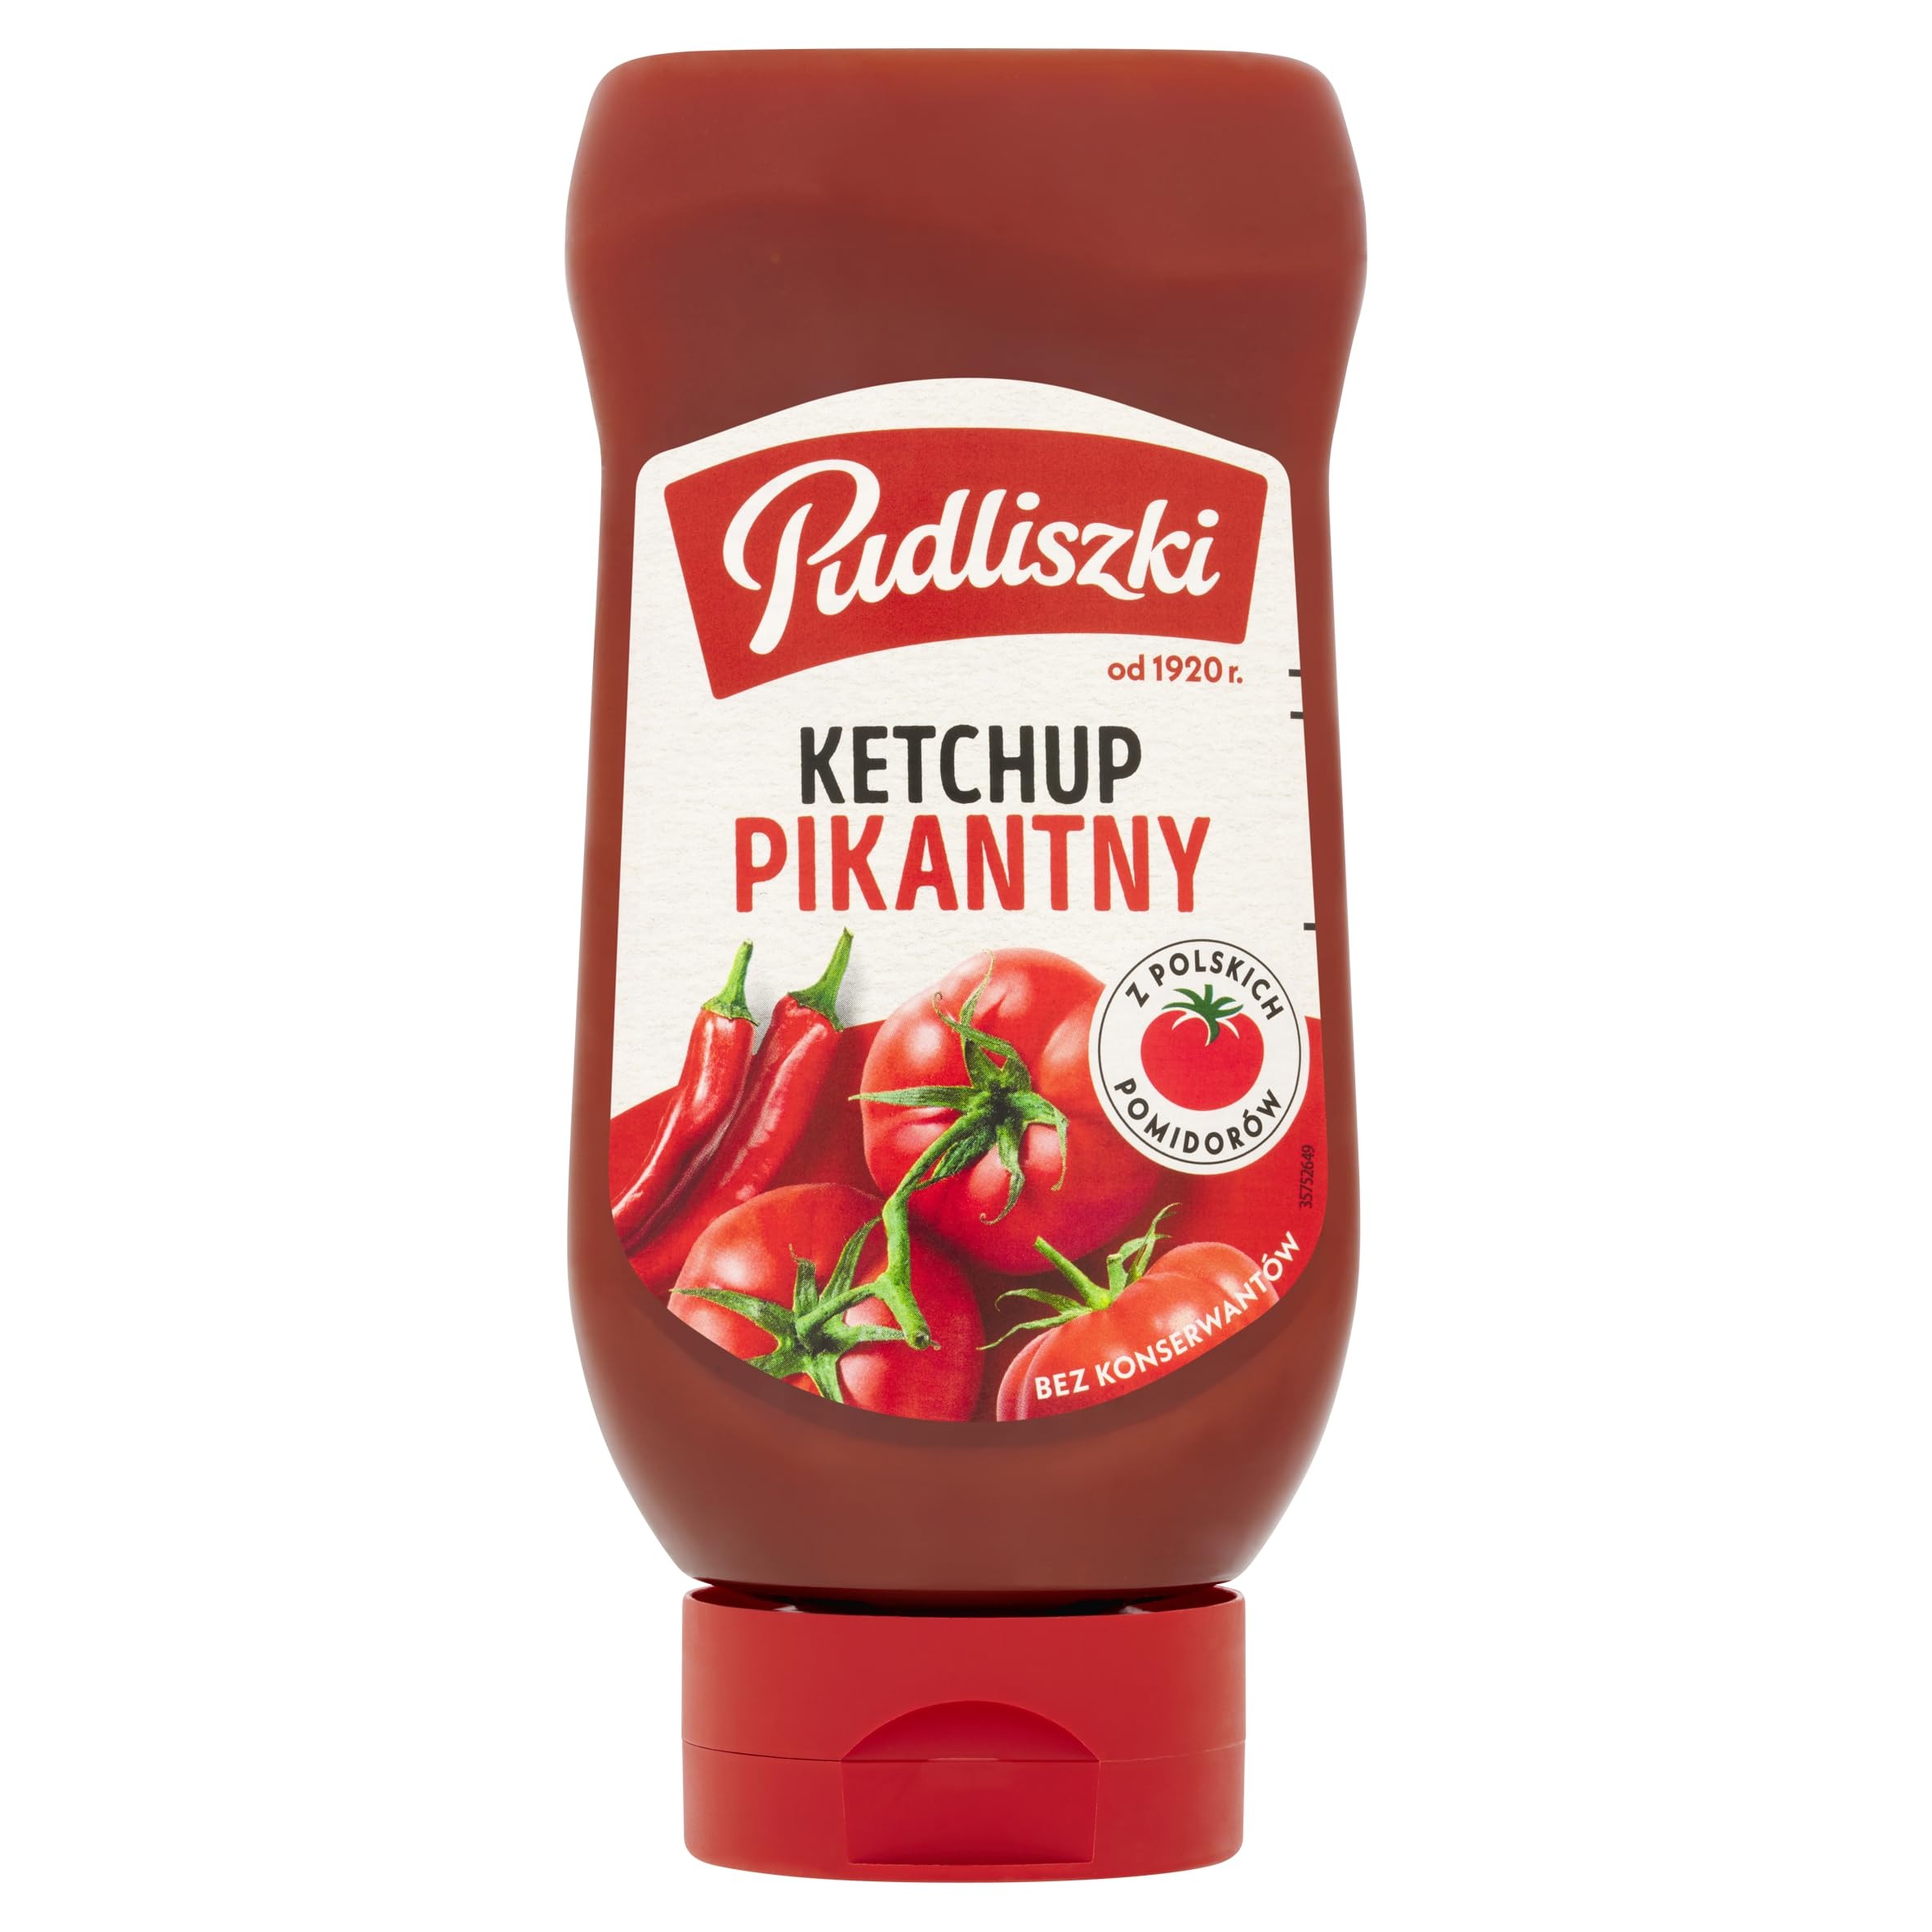
Item Name: Pudliszki Hot Ketchup 480g/17oz
Bullet Point 1: Spicy ketchup.
Bullet Point 2: No preservatives.
Bullet Point 3: 193g of tomatoes for 100g of ketchup.
Bullet Point 4: Imported from Poland.
Product Description: Pudliszki is the most known and the most frequently bought brand of ketchup in Poland. It was awarded many times and to most Poles Pudliszki is a synonym for ketchup.
Value: 17.0
Unit: Oz

Price: 12.95